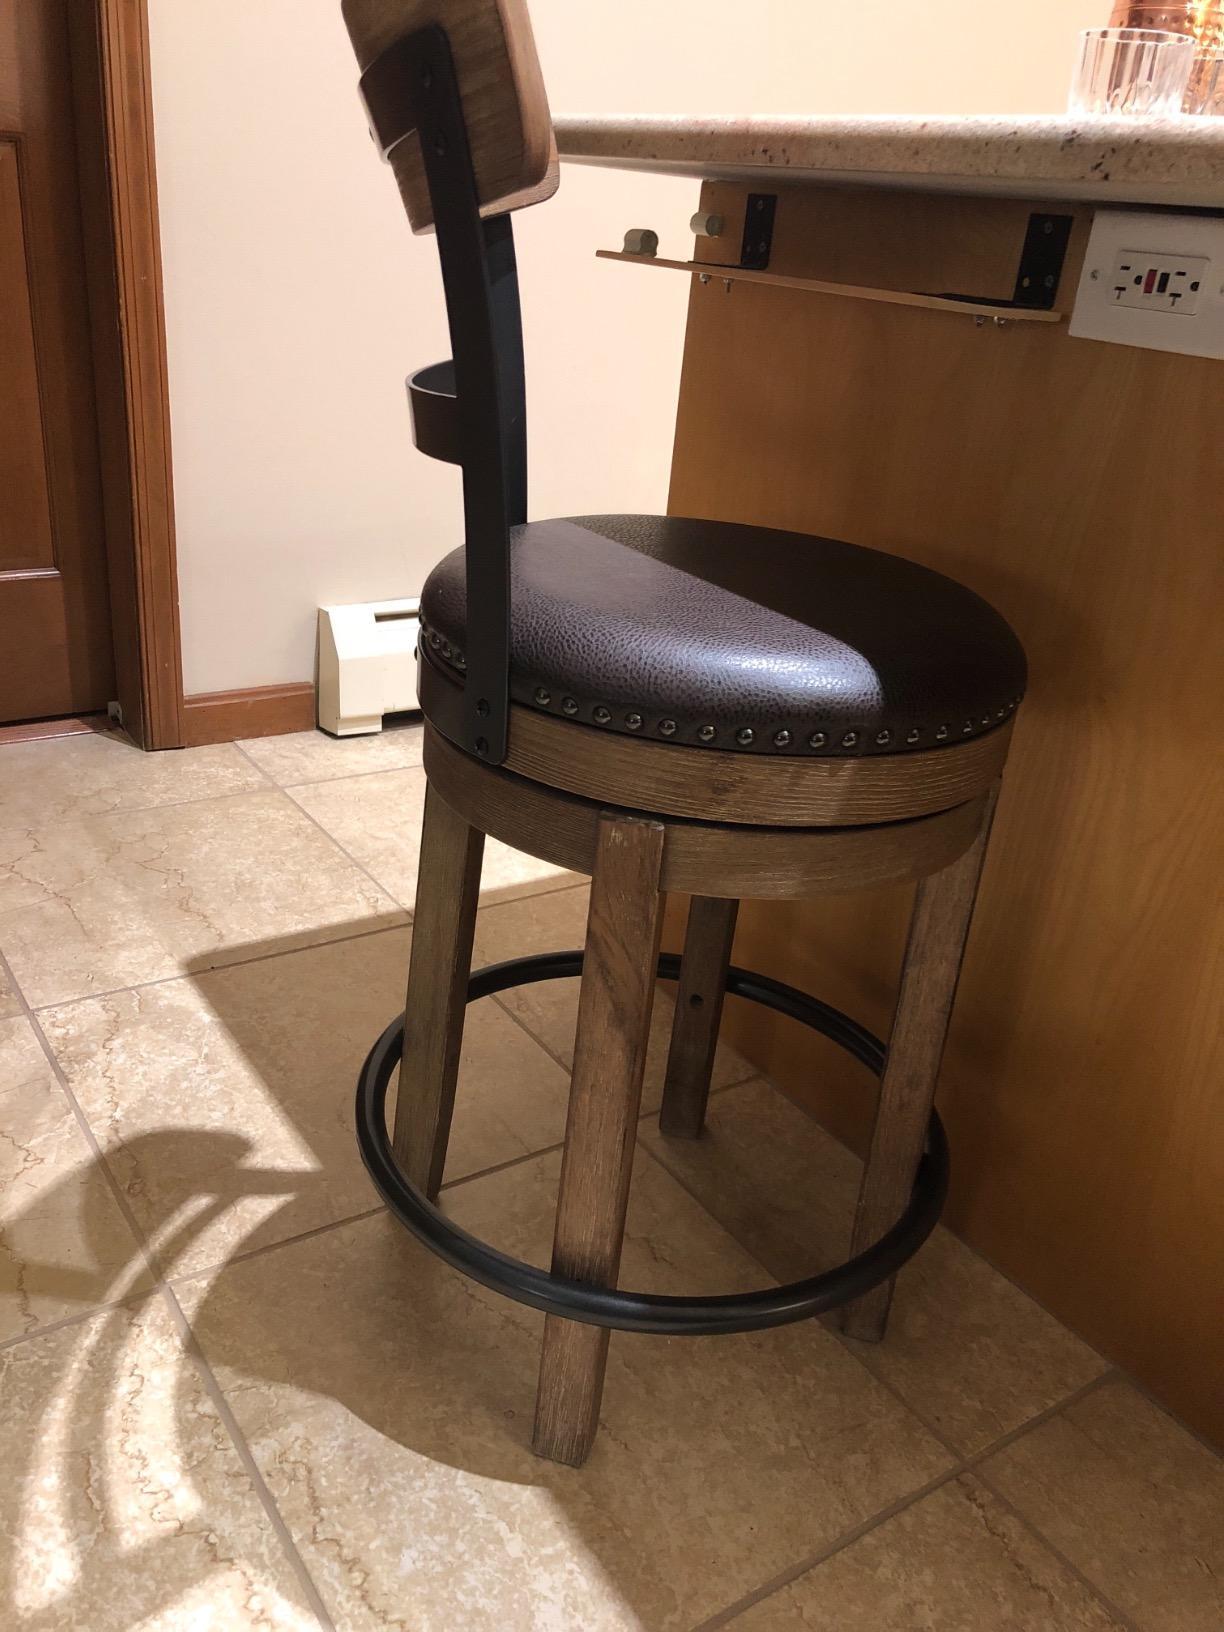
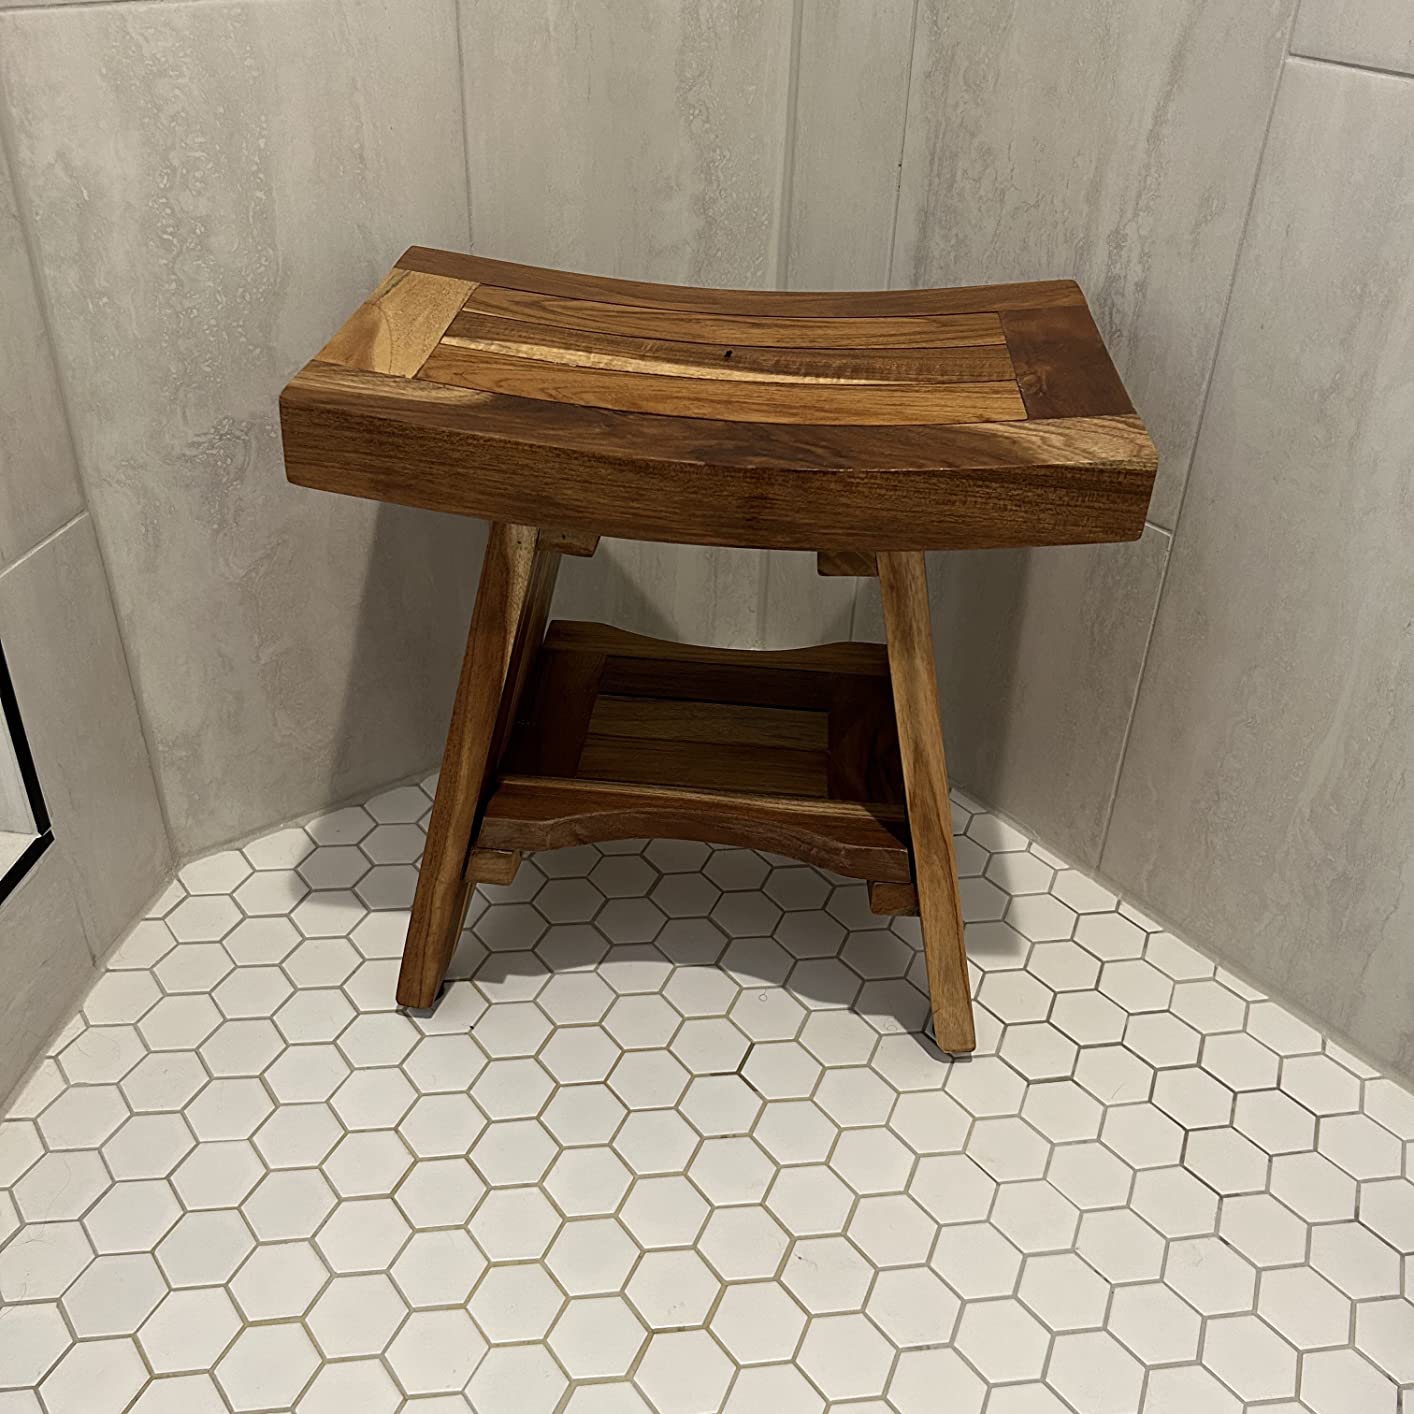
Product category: stool
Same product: no